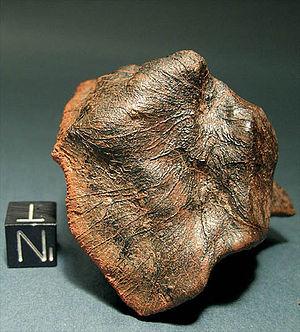
La météorite de Millbillillie, ou simplement Millbillillie, est une météorite tombée en octobre 1960 sur les fermes de Millbillillie et de Jundee dans le comté de Wiluna en Australie-Occidentale. D'un poids retrouvé de 330 kg, c'est une eucrite, de la classe des achondrites, qui proviendrait de l'astéroïde Vesta.